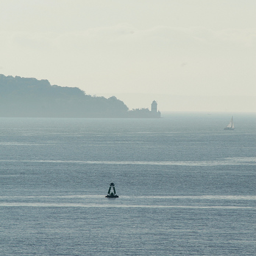
A buoy in the ocean with hazy skies and a sailboat.
A BUOY OUT THE OCEAN, WITH A SMALL BOAT IN THE FAR DISTANCE
A seascape showing a buoy, a yacht and the distant headland
A signal buoy floating in a harbor with a sailboat in the distance.
An object floating in a large body of water.